Roberto Echavarren

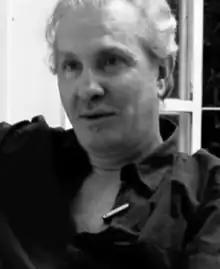
Roberto Echavarren

Roberto Echavarren (born 1944 in Montevideo) is an Uruguayan poet and translator.